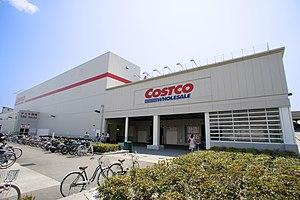
Costco Wholesale Corporation est une société de commerce de détail opérant une chaîne de distribution fonctionnant sur le principe de club-entrepôt avec adhésion. Opérant 715 entrepôts à travers le monde en 2016, son siège social est situé à Issaquah, État de Washington, aux États-Unis.